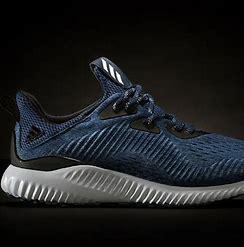
Brand: Adidas
Model: Alphabounce